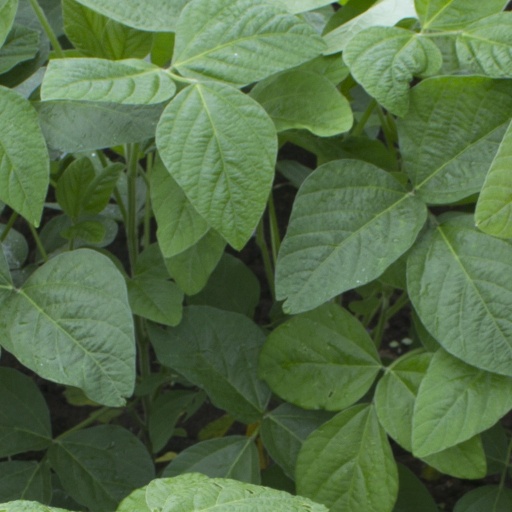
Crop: soybean